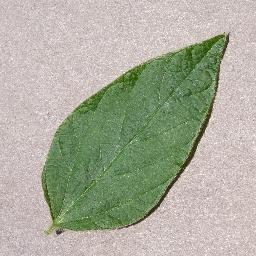
Label: Soybean___healthy